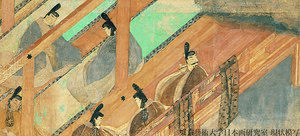
Le terme « trésor national » est utilisé au Japon depuis 1897 pour désigner les biens les plus précieux du patrimoine culturel du Japon
Le musée Gotoh est un musée privé situé dans le quartier Kaminoge de Setagaya à la périphérie sud-ouest de Tokyo.